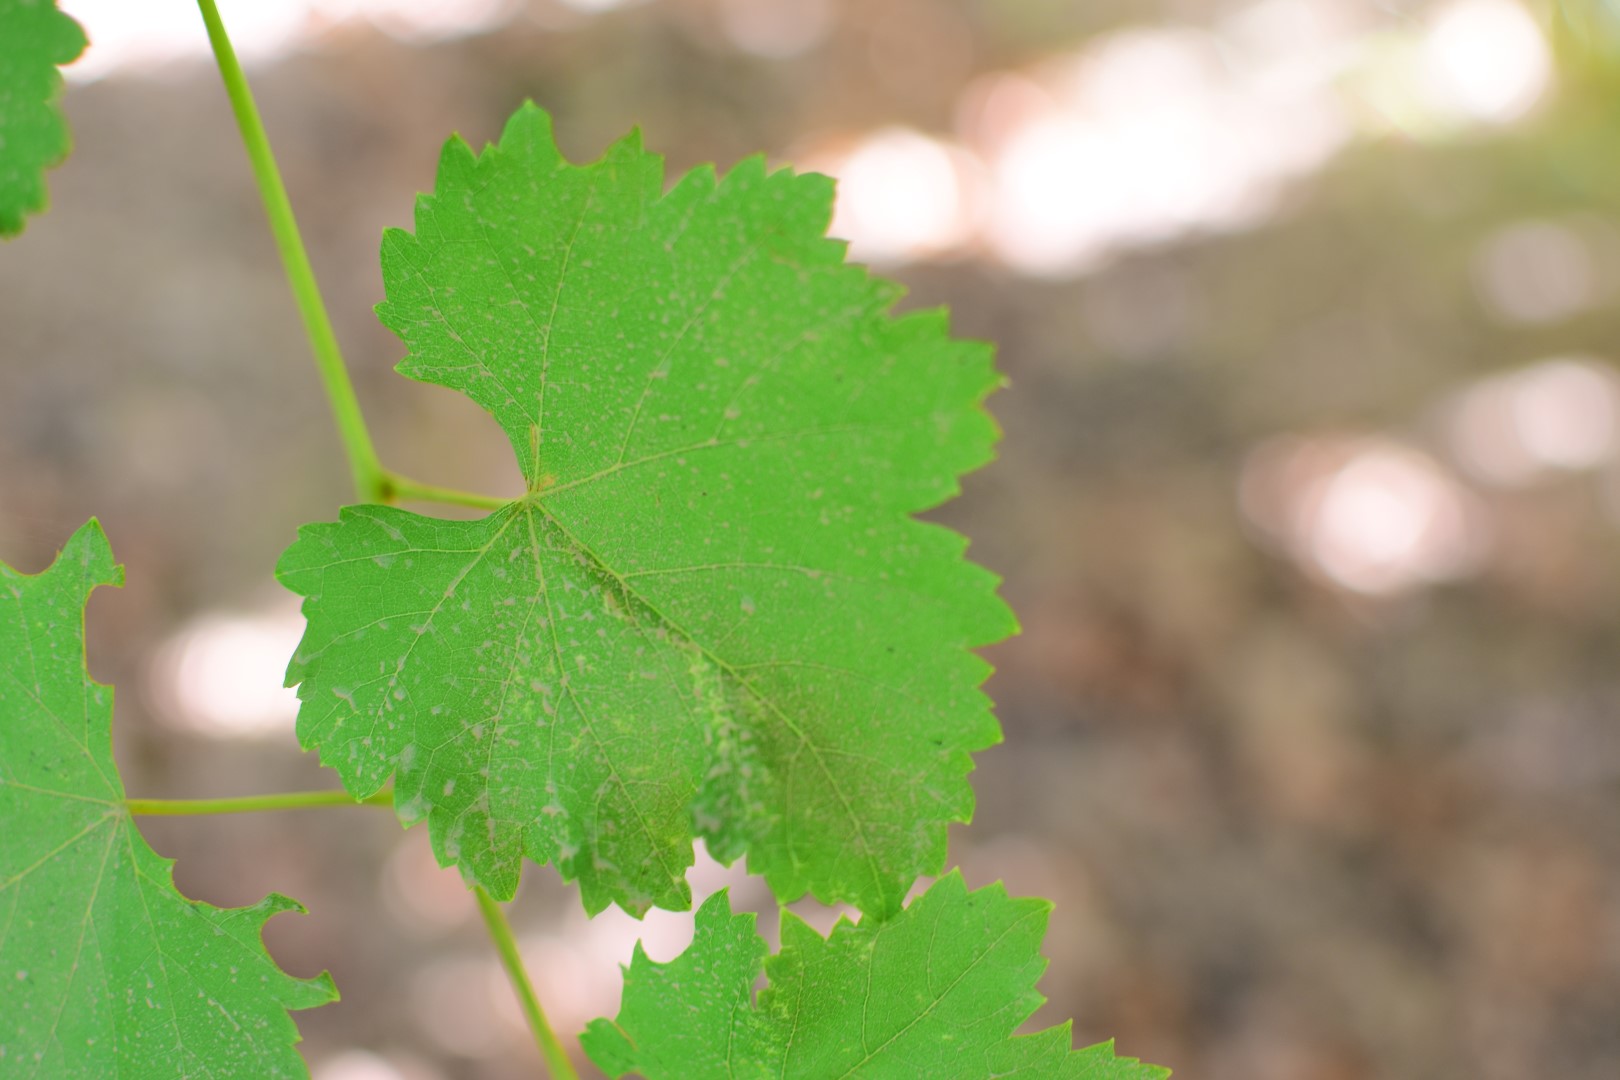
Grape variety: Frinsi